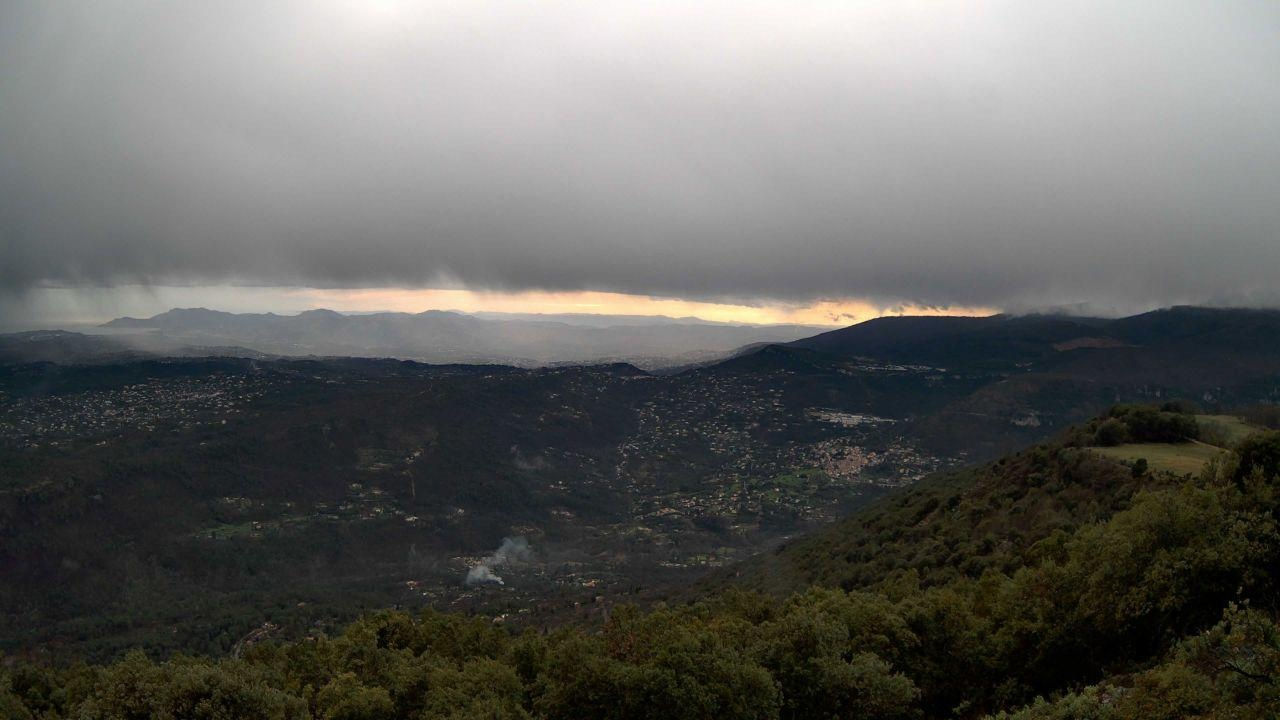
Fire: no
Smoke: yes